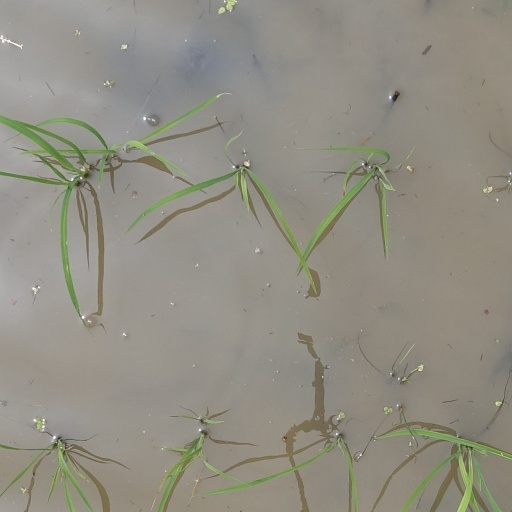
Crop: rice